Khrui

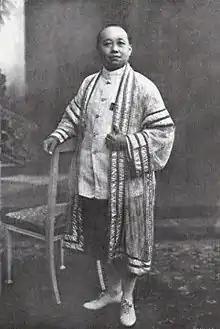
King Vajiravudh wearing the "khrui" of a barrister-at-law

The khrui is a light outer garment worn as a gown or robe in certain ceremonial settings in Thailand. It is long-sleeved and open at the front, and is made of a sheer or mesh fabric, lined with a band of satin, felt or other material, and may be exquisitely embroidered. Dating from at least the 17th century, it was originally worn only in the royal court, but nowadays is most recognisable as the form of academic dress employed by many universities, especially Chulalongkorn University.